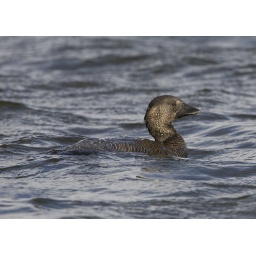
The male of this species is a most unusual looking duck with a large lobe beneath the bill.